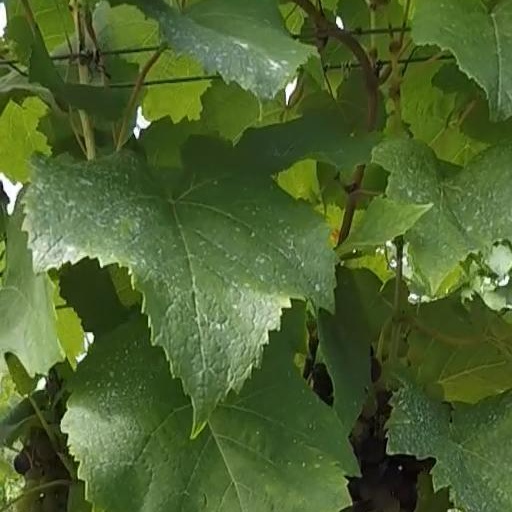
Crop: grape